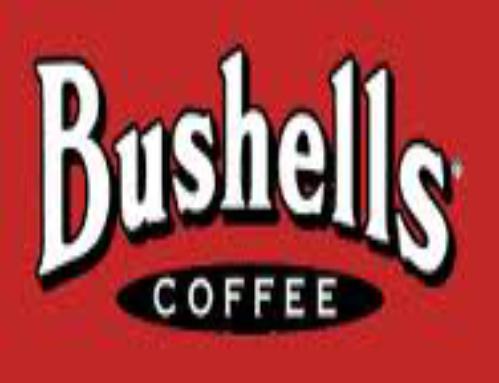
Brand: Bushells
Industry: Food